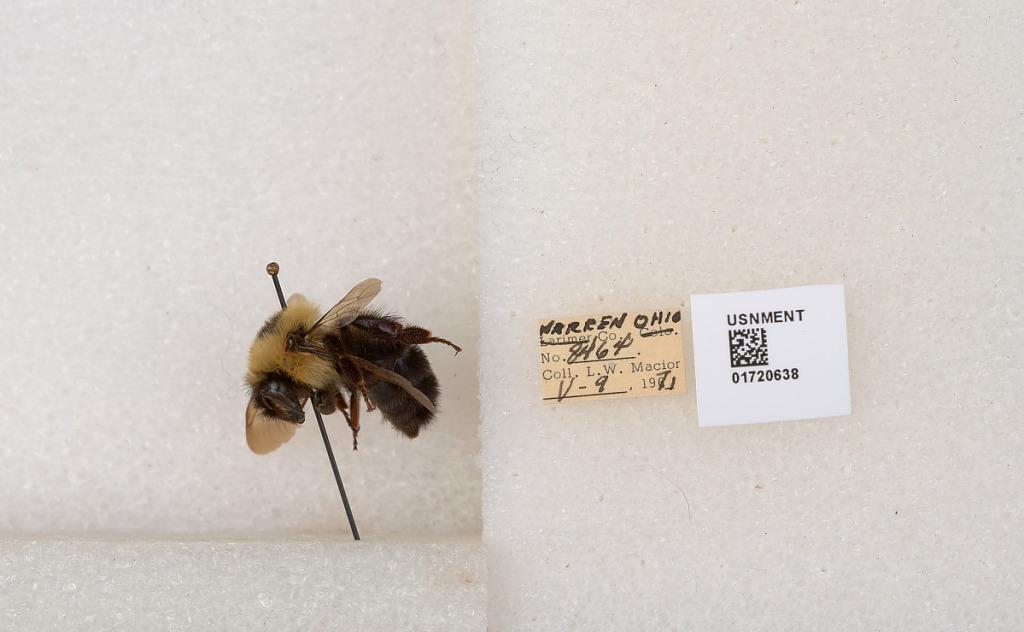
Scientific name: Bombus bimaculatus Cresson
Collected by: L. Macior
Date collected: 1971-5-9
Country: United States
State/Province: Ohio
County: Warren
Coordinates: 39.4276, -84.1668